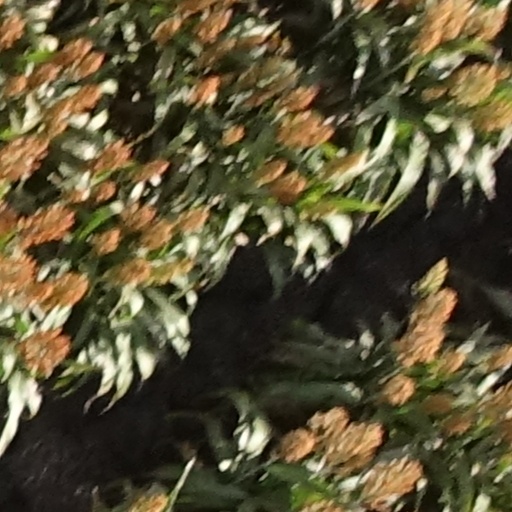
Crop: sorghum